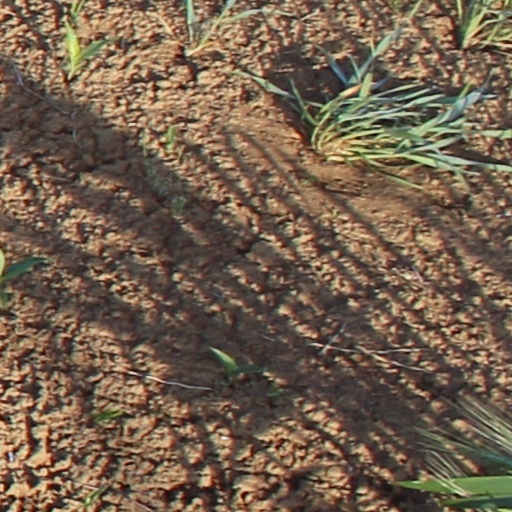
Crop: wheat